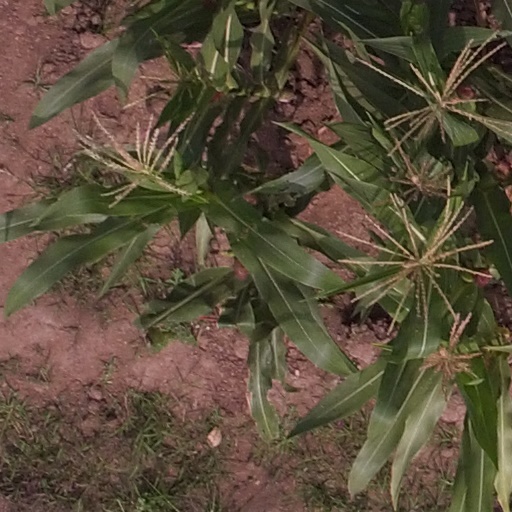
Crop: maize; corn